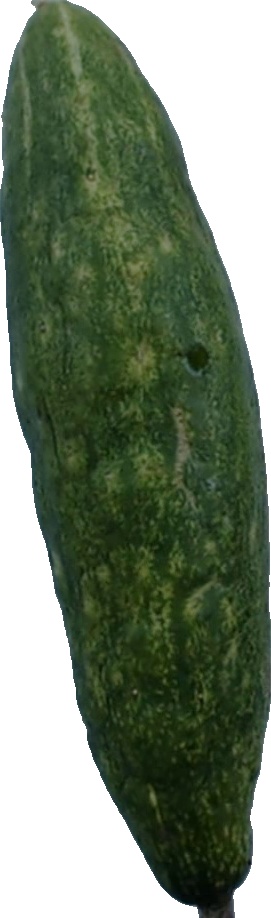
Label: cucumber_3